John McCarthy (Australian rules footballer, born 1989)

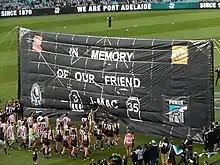
Commemorative banner

McCarthy died on 9 September 2012, after falling from a rooftop at the Flamingo Hotel on the Las Vegas Strip in Paradise, Nevada. The incident occurred at the start of a post-season holiday for McCarthy and other Port Adelaide players. They had arrived in the U.S. resort city only a few hours before the incident. After reviewing evidence, police said that McCarthy had attempted to jump off the roof onto a palm tree, but slipped and fell to the ground.